Suzuki-gun

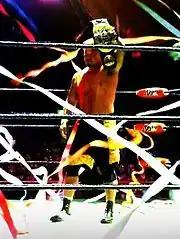
Takashi Sugiura, who held the GHC Heavyweight Championship twice as a member of Suzuki-gun

From October 16 to November 6, five members of Suzuki-gun took part in the 2015 Global League. In block A, Archer and Smith both finished their tournament with a record of three wins and four losses with Smith winning the head-to-head match between the K.E.S. members. In block B, Iizuka finished with a record six losses and one draw, wrestled against Suzuki on the final day, which eliminated Suzuki from advancing to the final with a record of five wins and two draws. Instead, Benjamin won the block and advanced to the final with a record of six wins and one draw, wrestled against Suzuki. On November 8, Benjamin was defeated in the final of the tournament by Naomichi Marufuji. Noah ended their 2015 on December 23 with the promotion's 15h anniversary event, "Destiny 2015", where all members of Suzuki-gun were involved in big matches. The stable's members were defeated in both junior heavyweight title matches with El Desperado and Michinoku failing to regain the GHC Junior Heavyweight Tag Team Championship from Kotoge and Harada, while Taichi lost the GHC Junior Heavyweight Championship to Taiji Ishimori, ending his nine-month reign in his fifth defense. Out of the six matches they were involved in, Suzuki-gun won only one, which saw K.E.S. make their fifth successful defense of the GHC Tag Team Championship against Big in USA. In the main event, with Noah's future supposedly on the line, Suzuki lost the GHC Heavyweight Championship back to Global League winner Naomichi Marufuji in his fifth official title defense. During Marufuji's victory celebration, Takashi Sugiura turned on him and Noah and joined Suzuki-gun.